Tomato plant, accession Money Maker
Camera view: vertical (180 deg); turntable rotation: 180 degrees
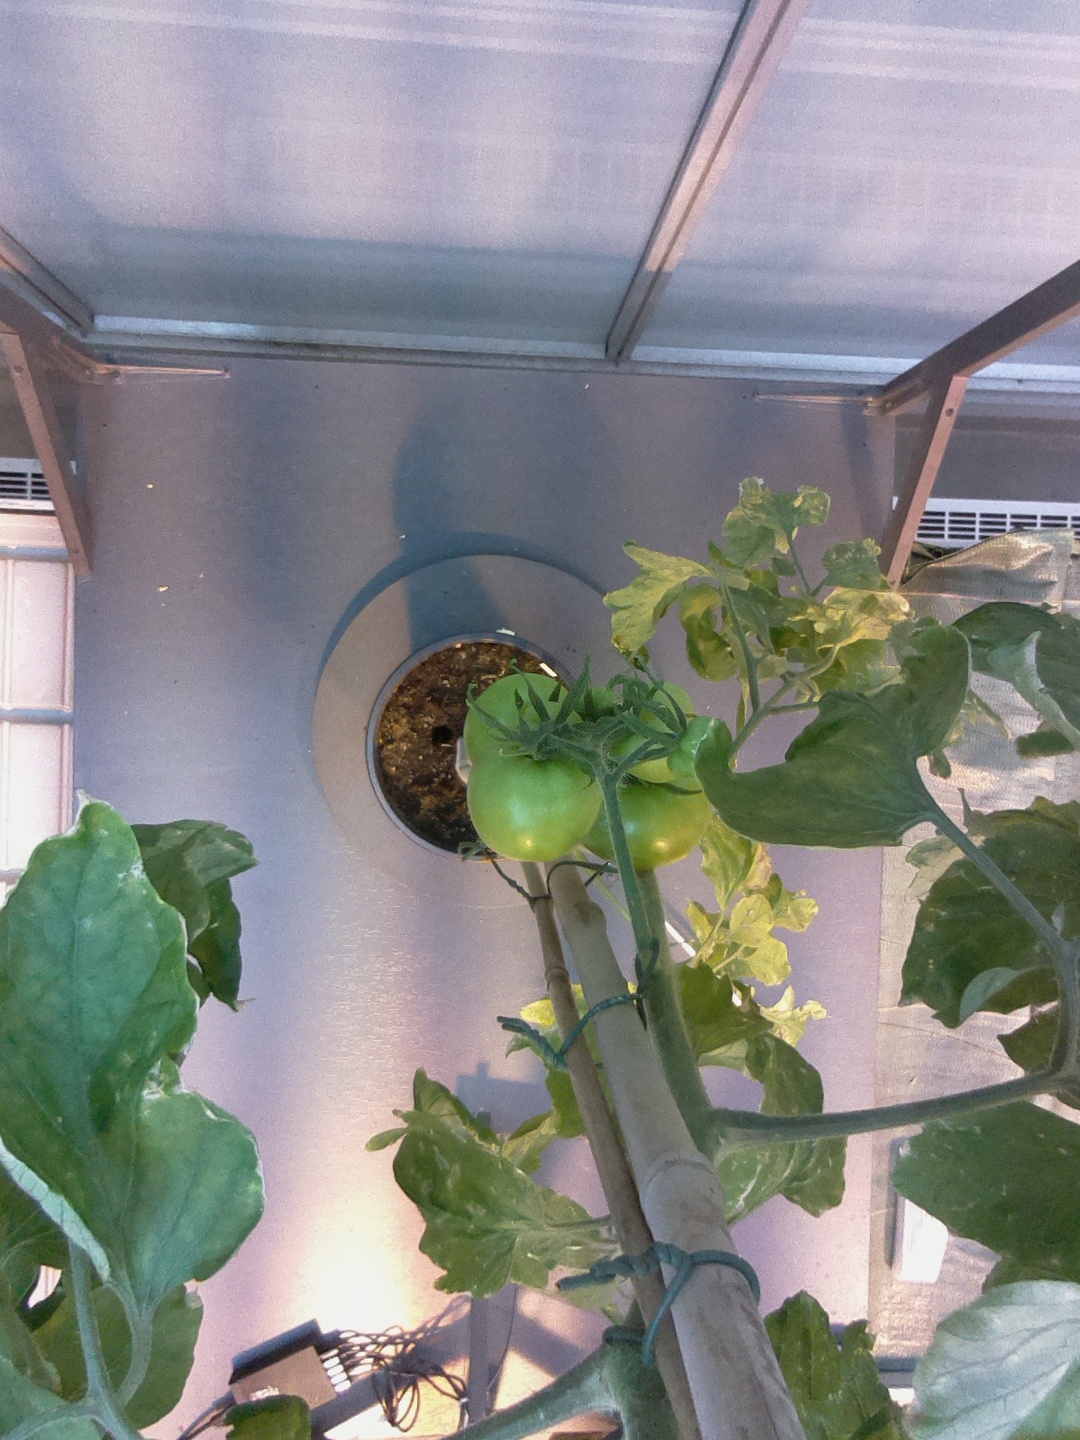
BBCH growth stage 79: 90% -100% of final fruit size